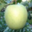
Label: apple